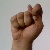
The image shows a hand gesture representing the letter 'T' in Indian Sign Language.